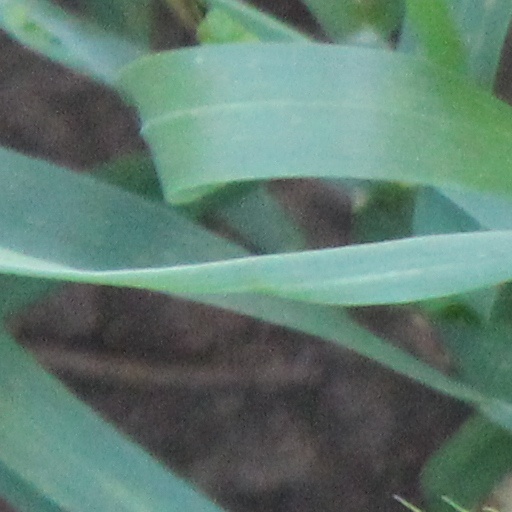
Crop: wheat